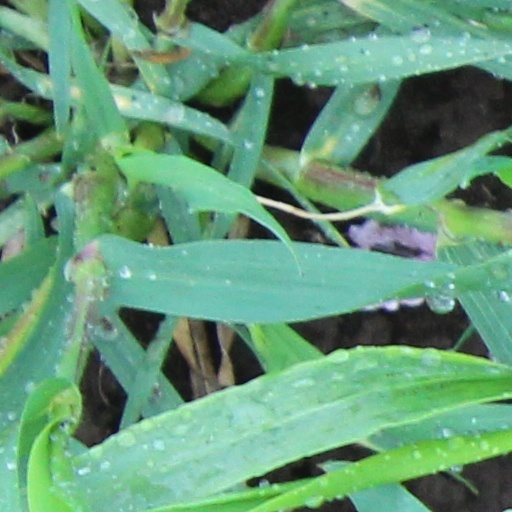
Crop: wheat